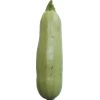
Label: Zucchini 1